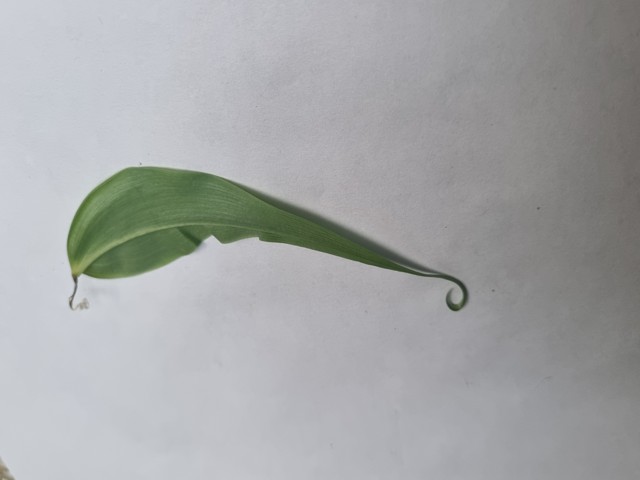
Plant: agnishika